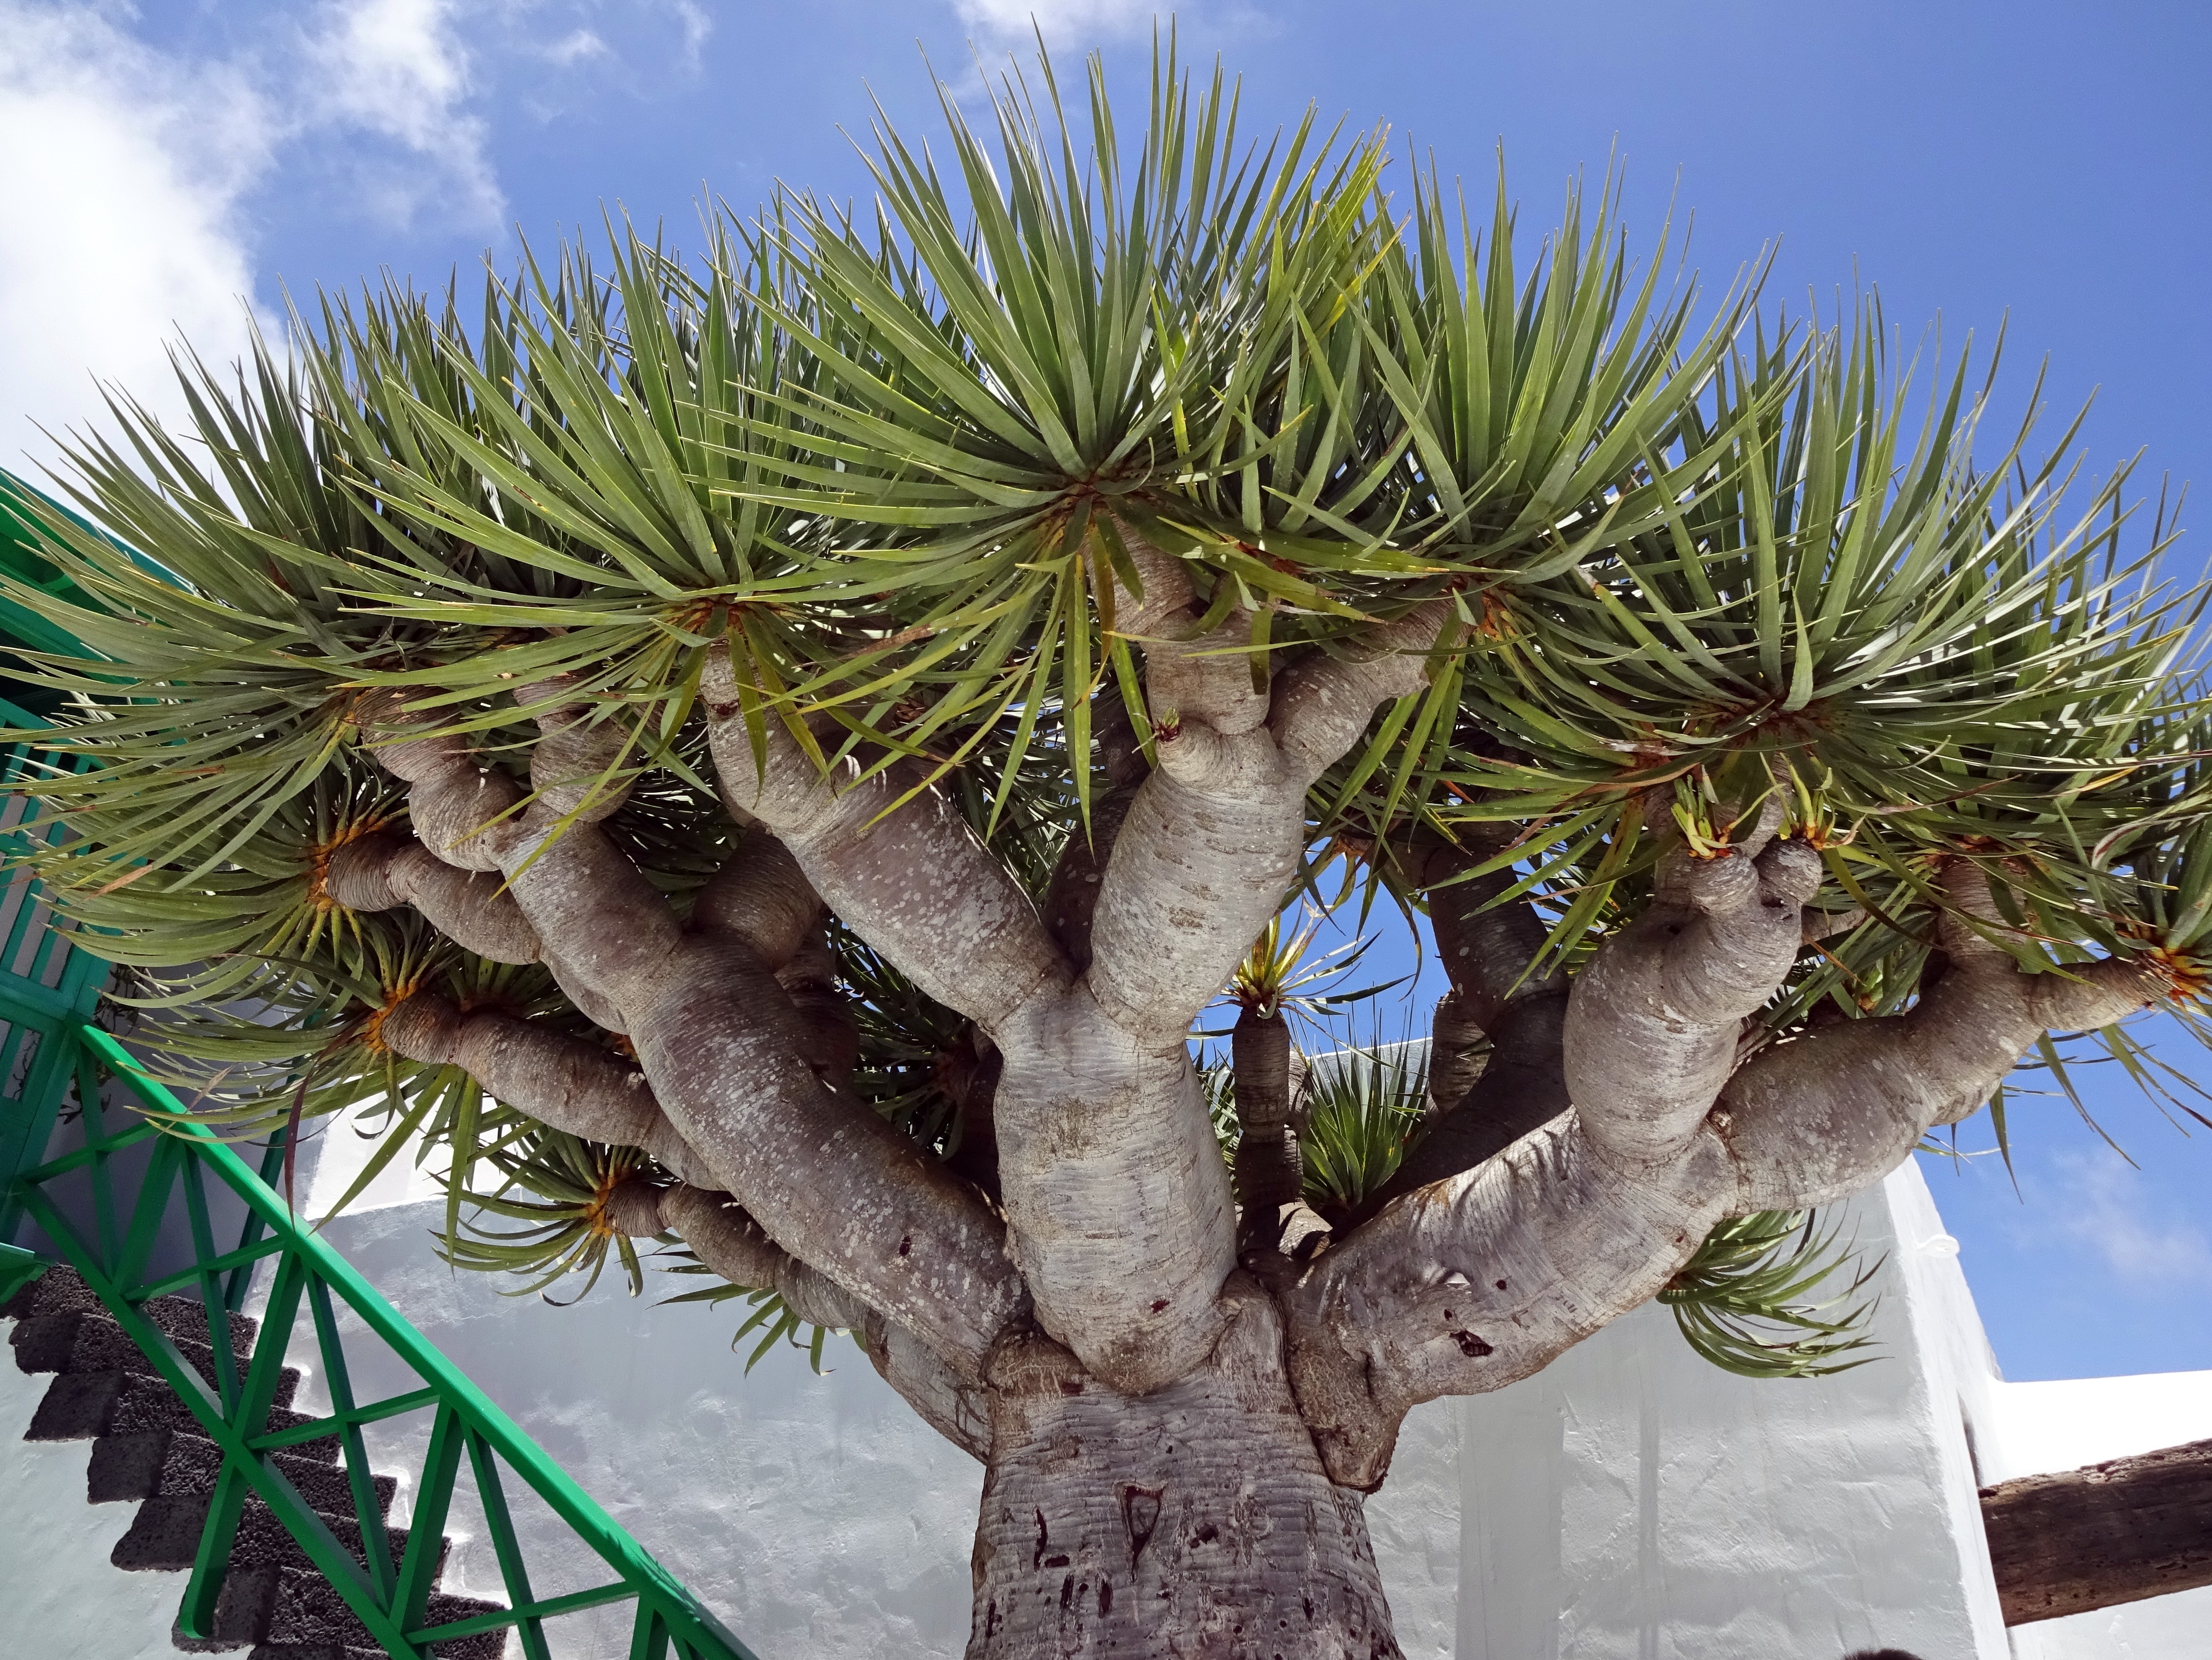
tree, branch, plant, flower, produce, evergreen, botany, garden, fir, flora, houseplant, conifer, spruce, drago, canary, flowering plant, date palm, tree dragon, fossil plant, woody plant, land plant, arecales, palm family, borassus flabellifer